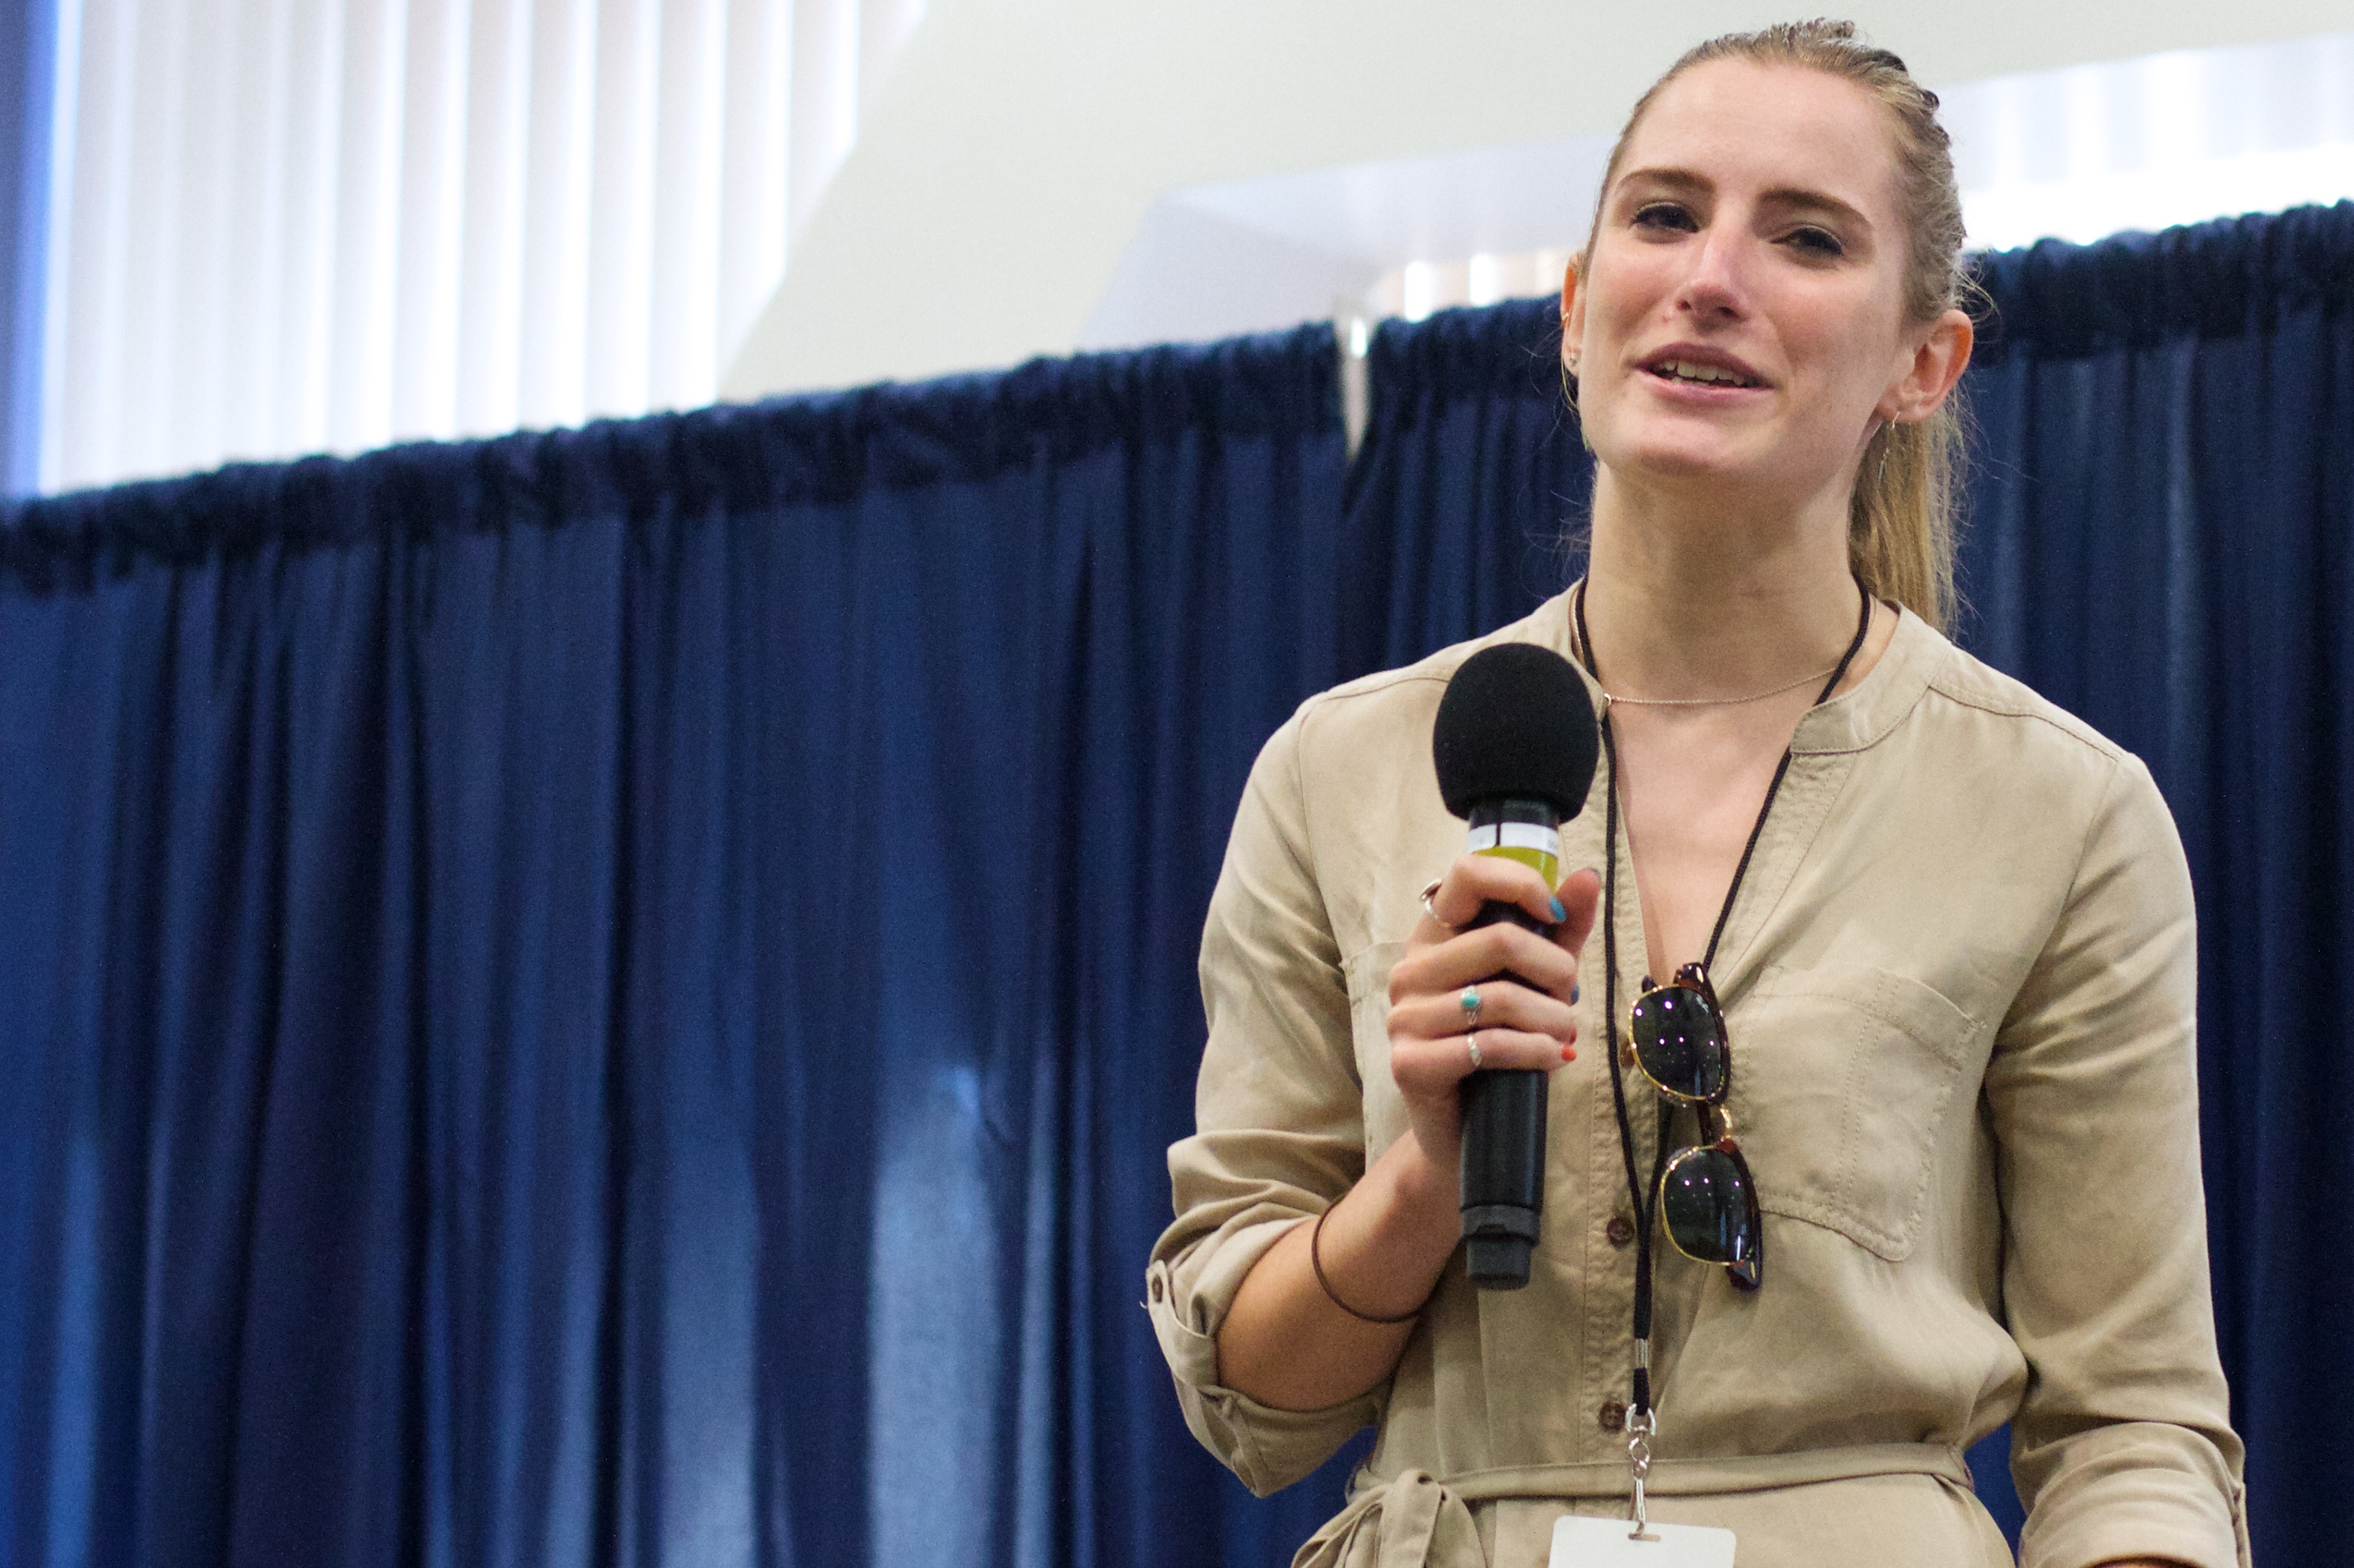
speech, 2016dml